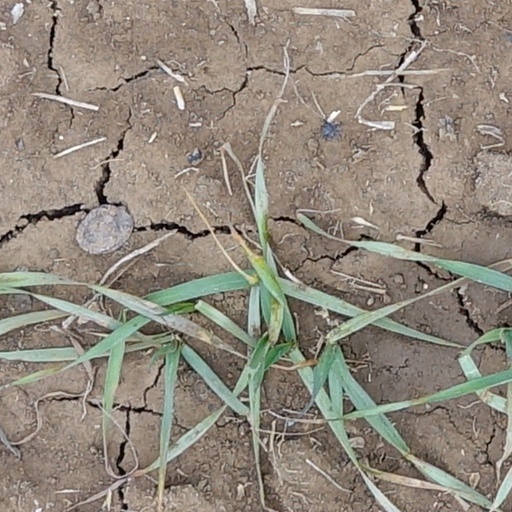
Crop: wheat